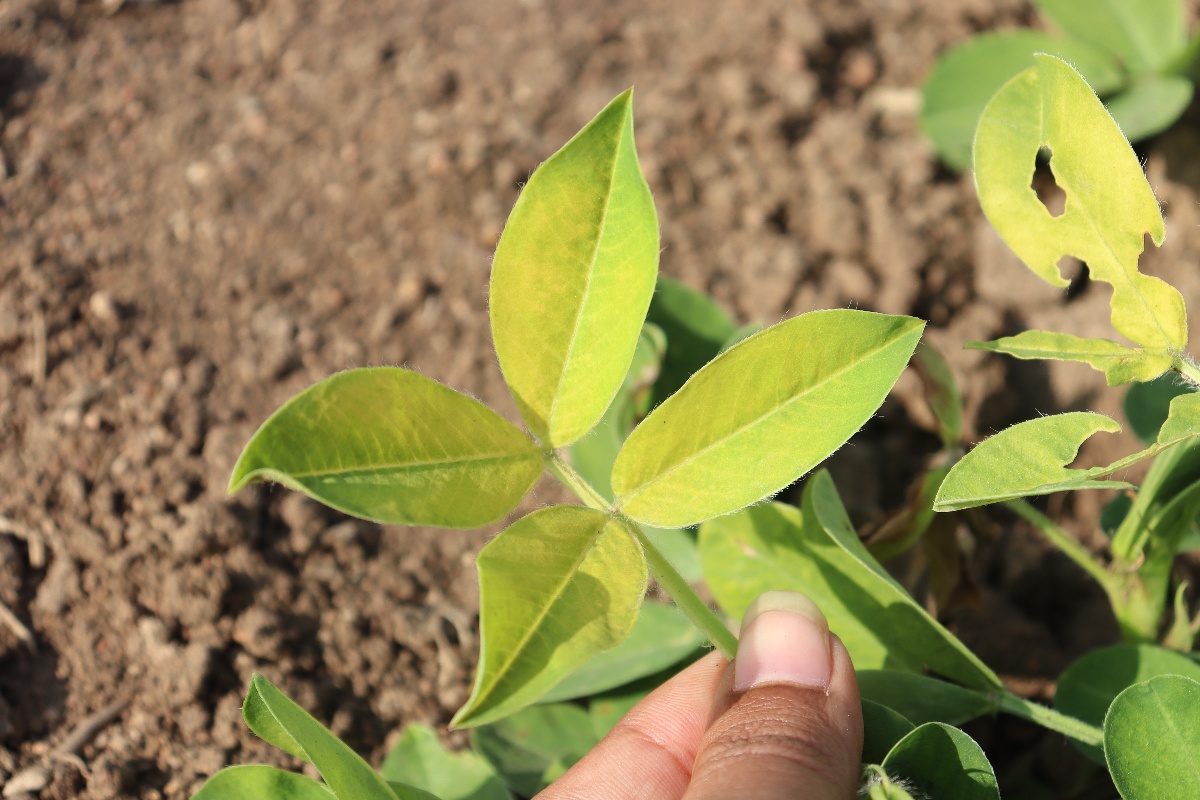
Label: nutrition deficiency